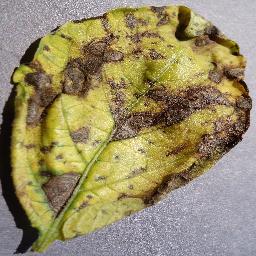
Etiqueta: Tizon_Temprano